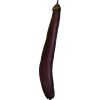
Label: Eggplant long 1